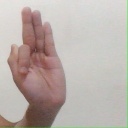
अक्षर: फ